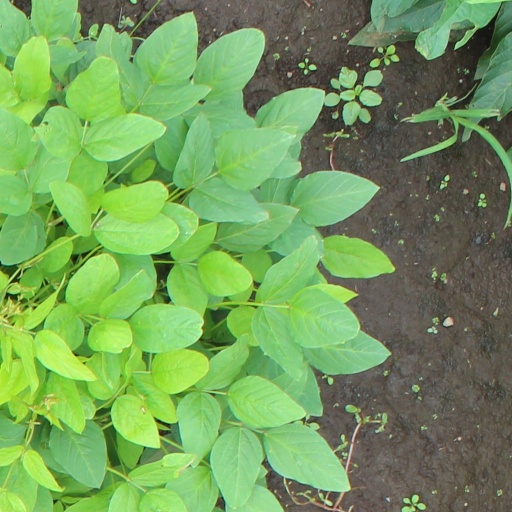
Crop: soybean